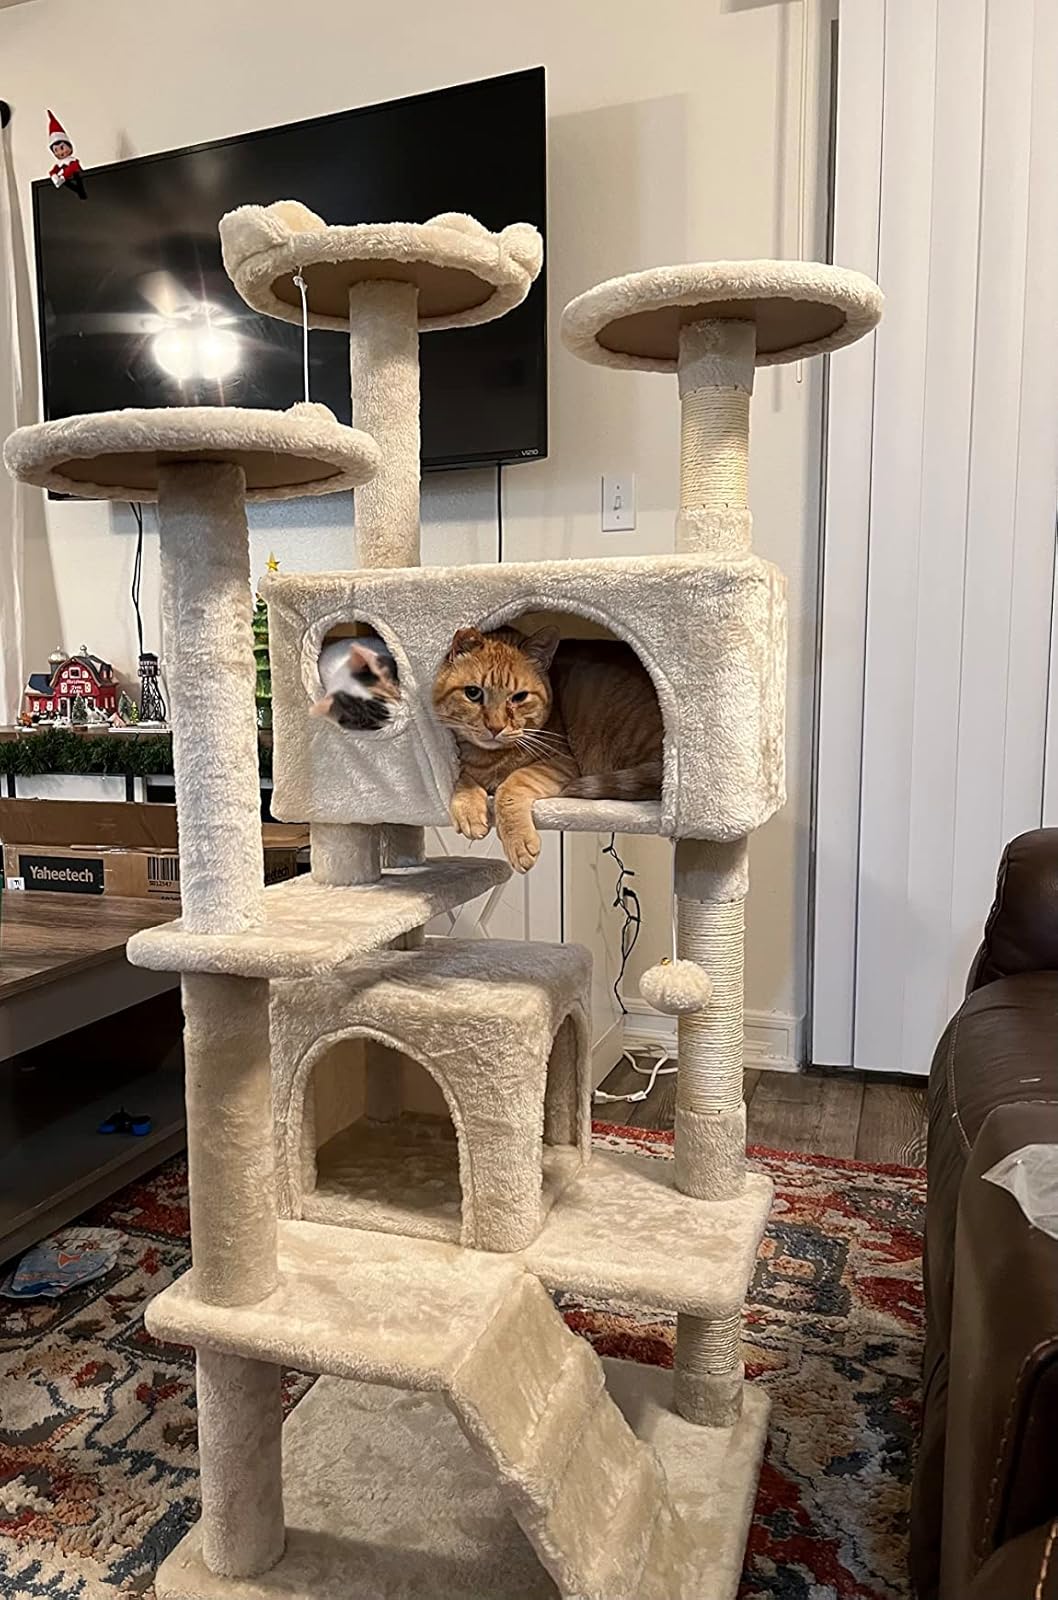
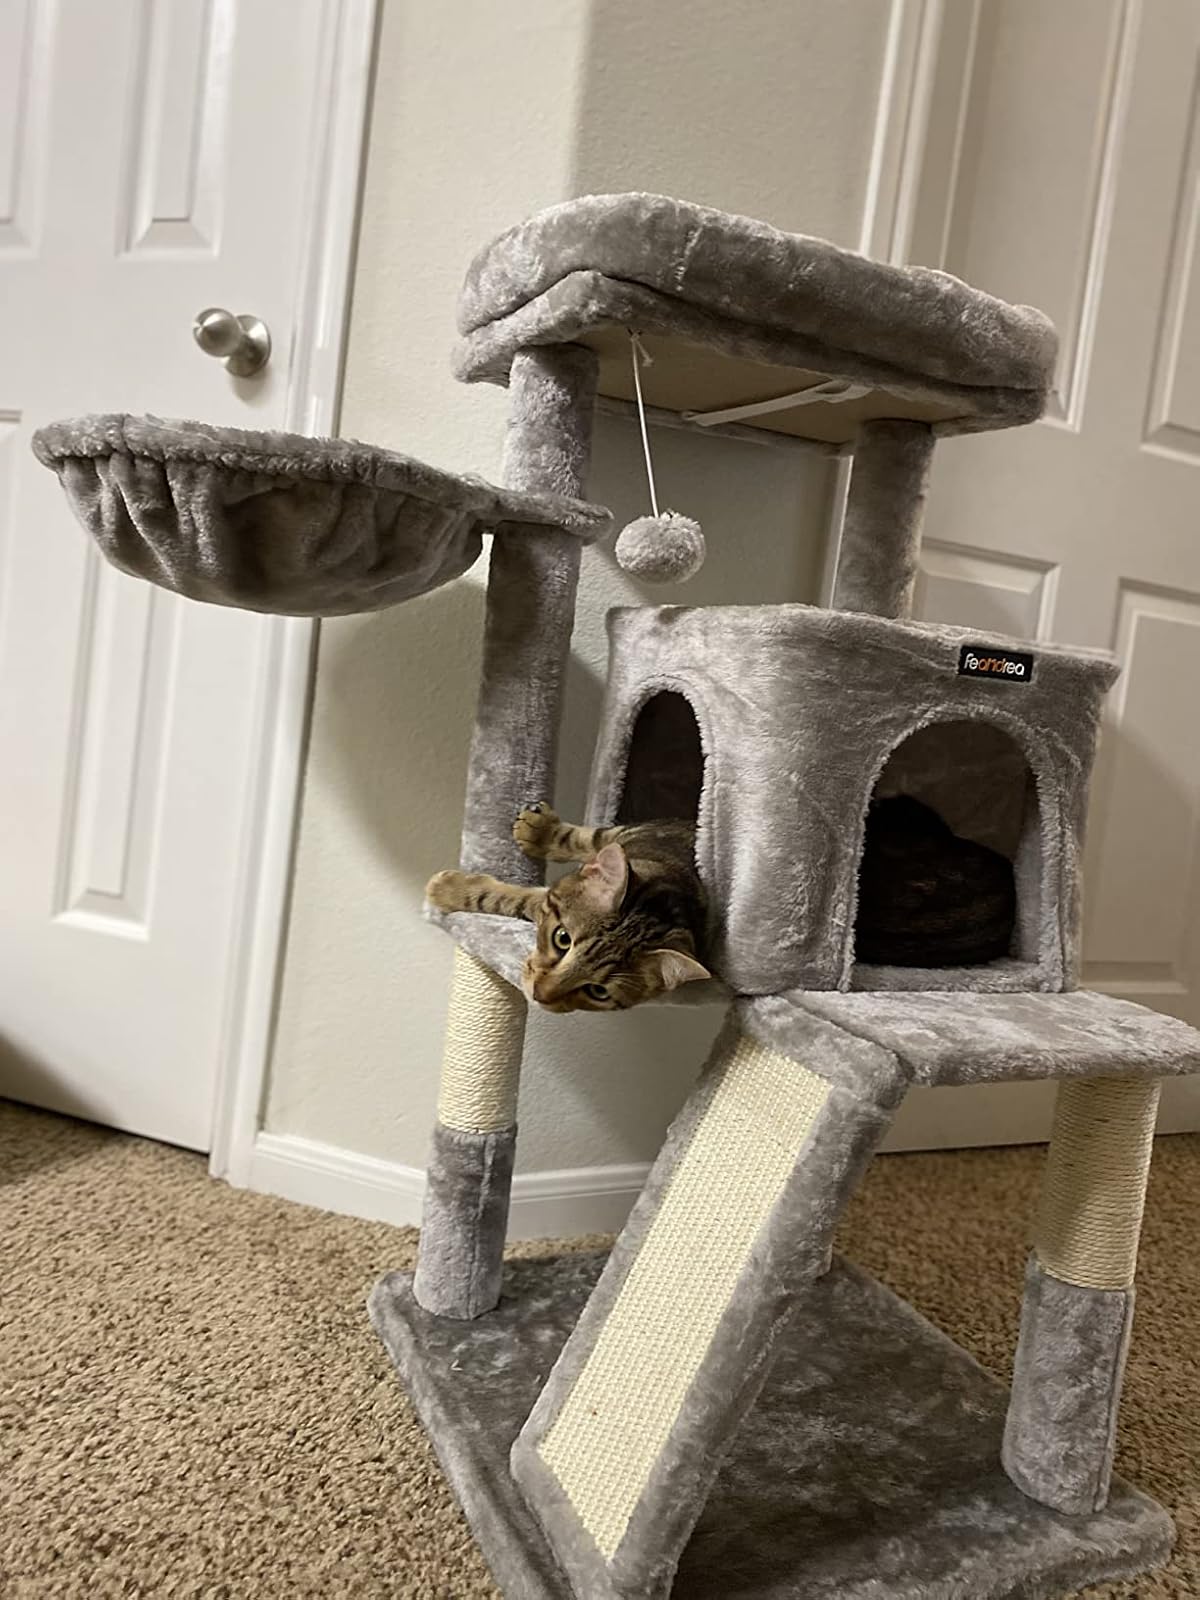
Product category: items_cat tree
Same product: no